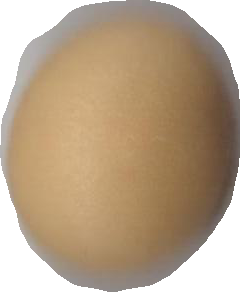
Variety: Dega